Small intestine cancer

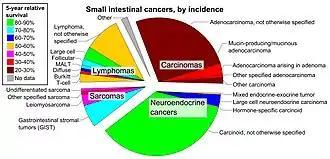
Relative incidence of histopathologic types of small intestine cancers, and their prognoses

Most small intestine cancers (especially adenocarcinomas) develop in the duodenum. Cancers developed in the duodenum are often found at the ampulla of Vater.